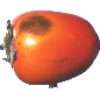
Label: kaki